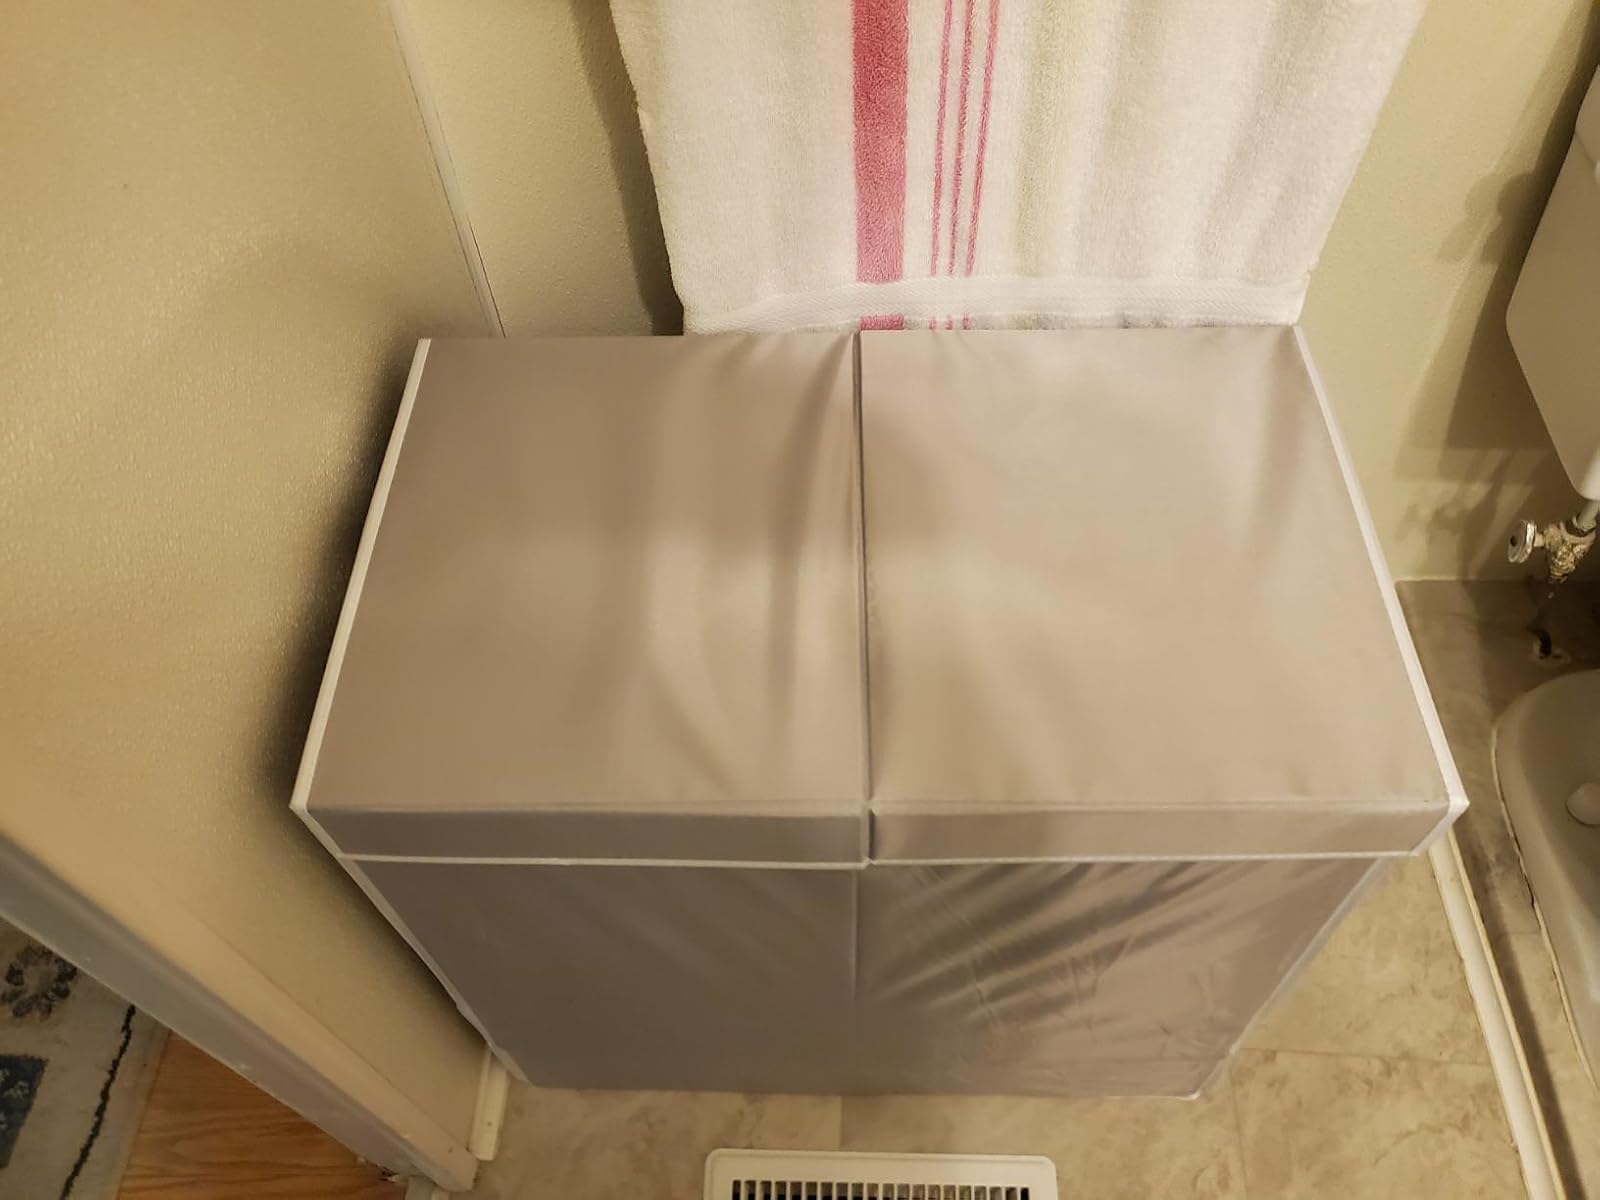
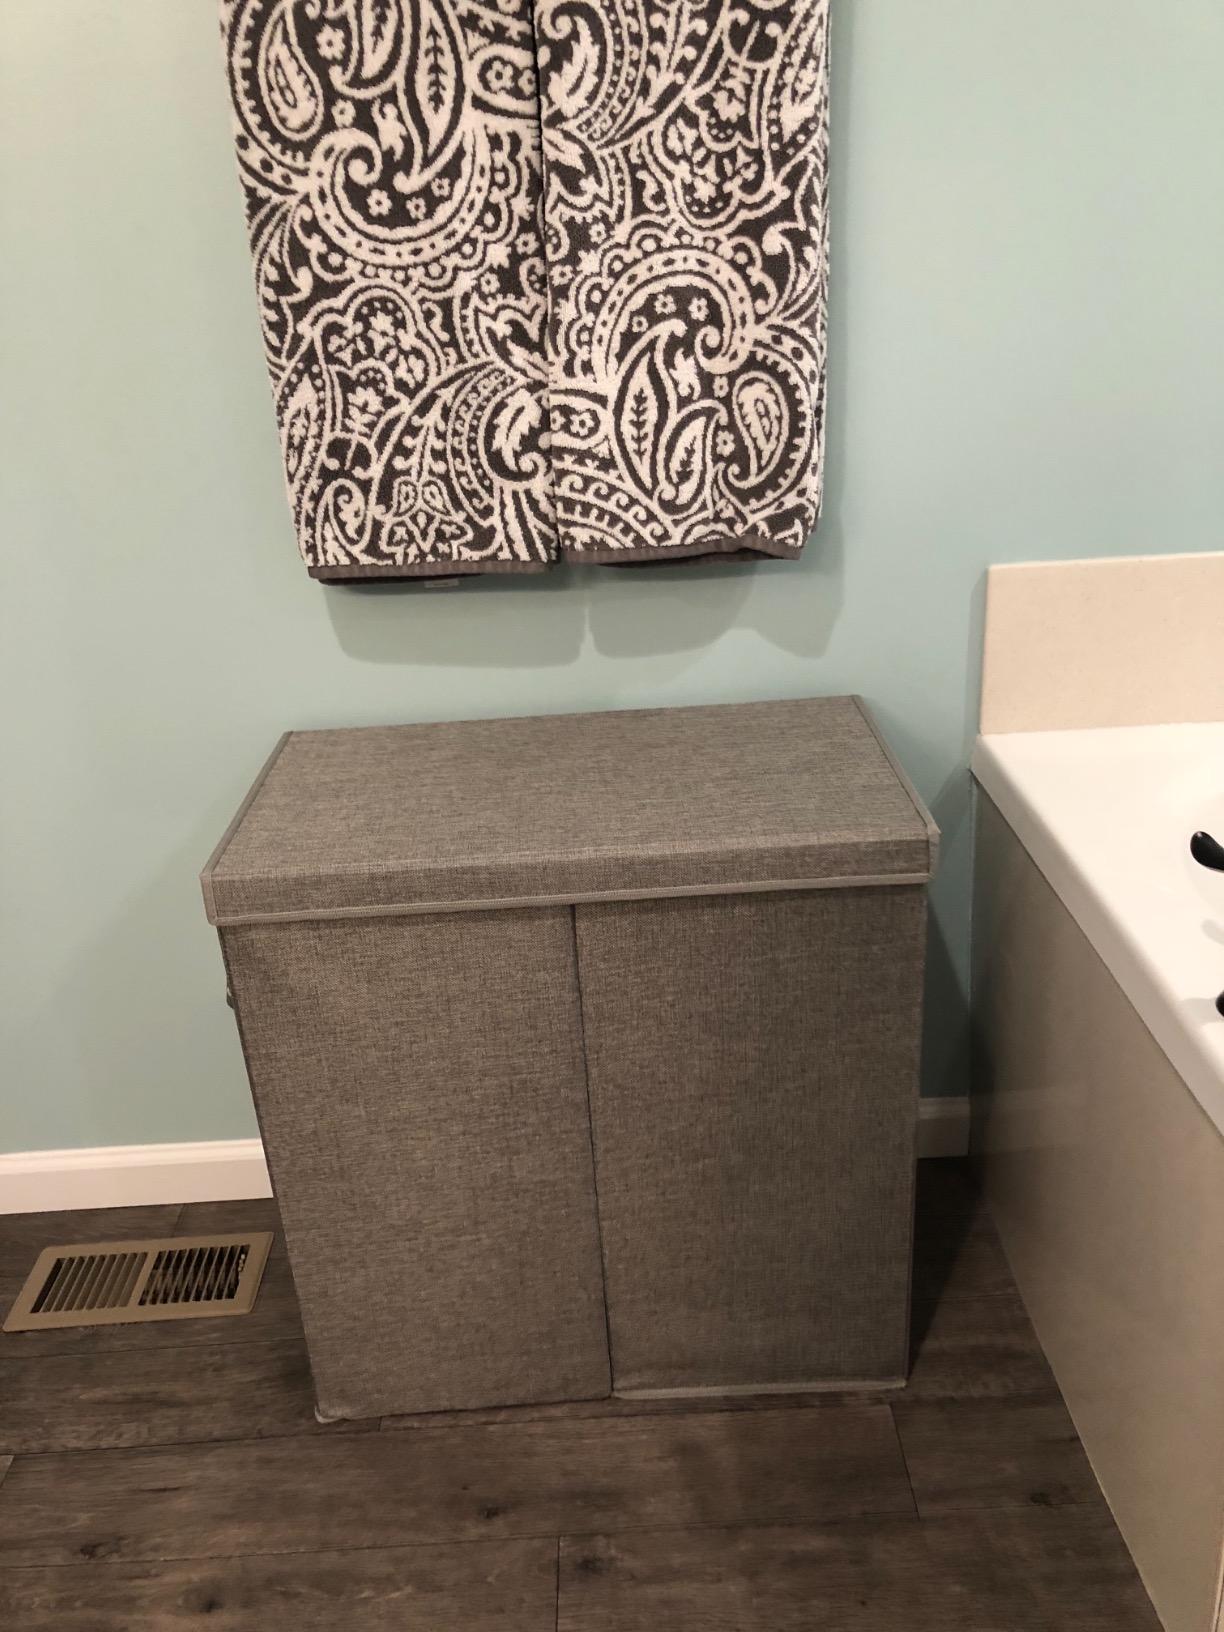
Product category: items_hamper
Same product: no